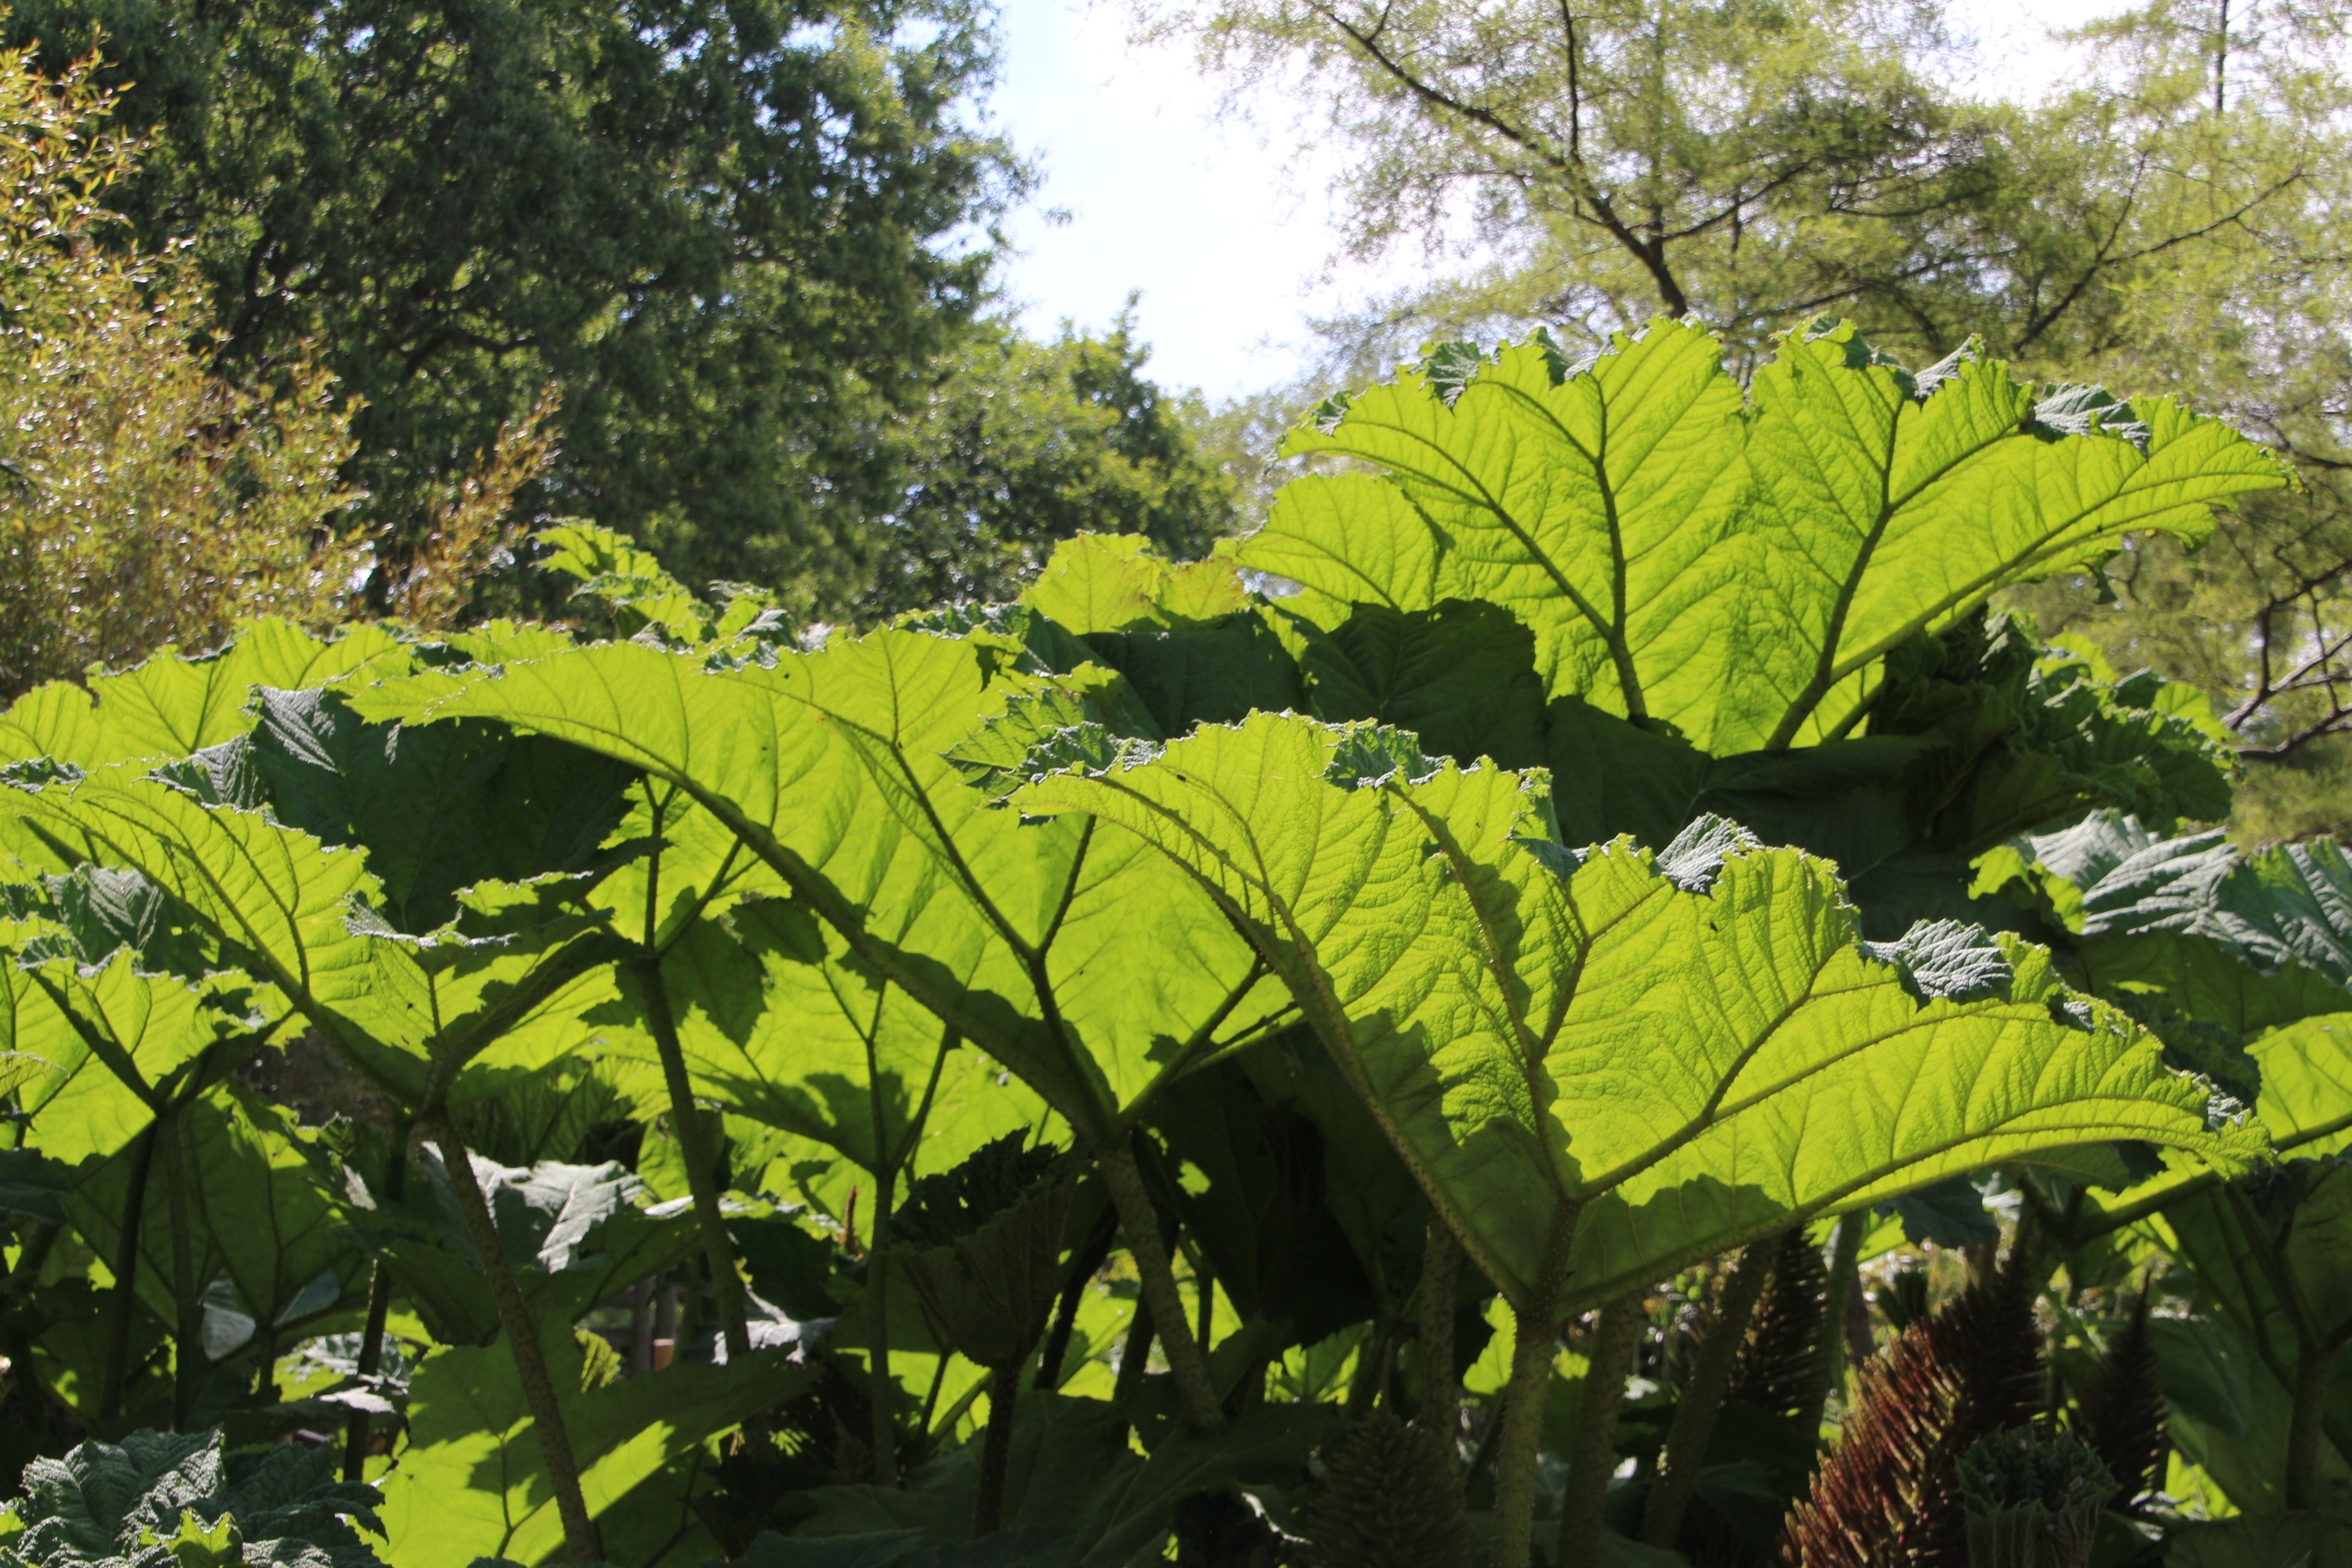
tree, forest, plant, field, leaf, flower, green, jungle, produce, botany, agriculture, garden, flora, perennial, rhubarb, vegetation, shrub, rainforest, ornamental plant, rural area, flowering plant, land plant, chilean rhubarb